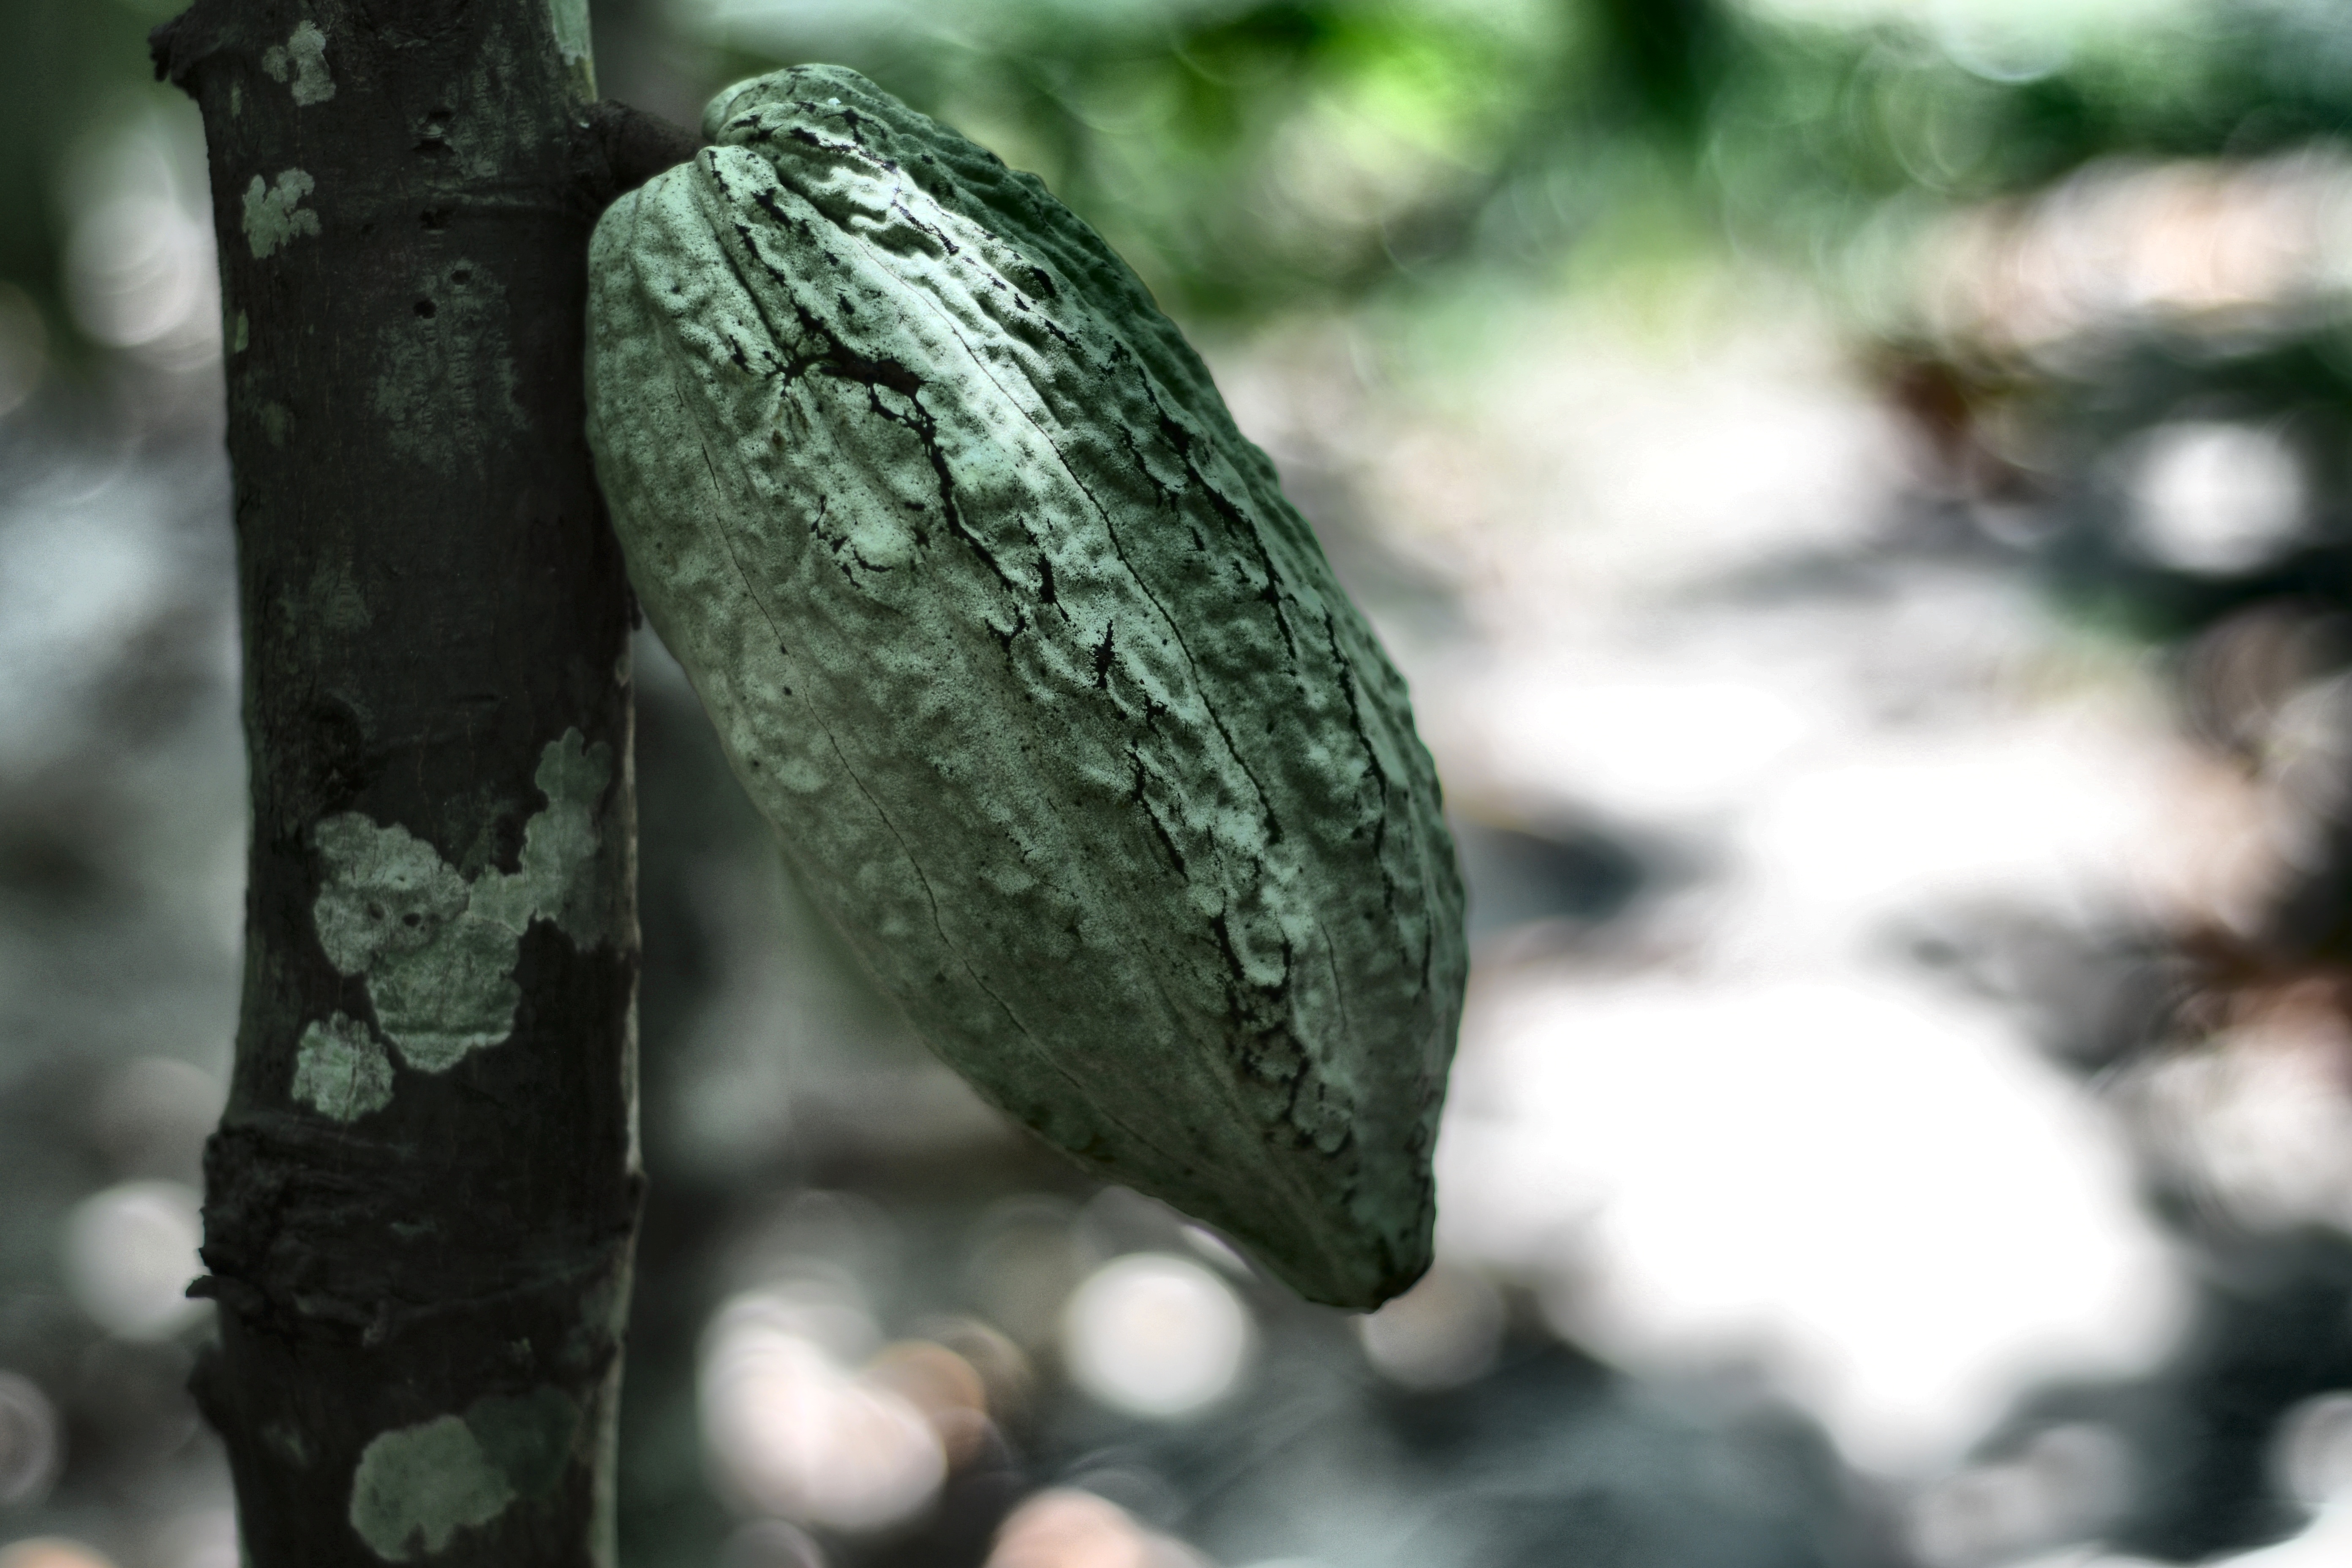
Maturity: unmature
Variety: Guiana